Sydney Rowing Club

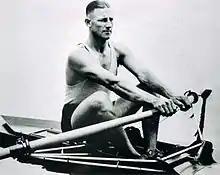
Bobby Pearce at the 1928 Amsterdam Olympics

For eight successive years from 1880 to 1888 the SRC won the New South Wales Rowing Association's premiership pennant, a run that wouldn't be matched until 1929 by the Mosman Rowing Club. The Association's premiership was again won continuously from 1903/04 to 1908/09 and when a junior pennant was introduced in 1908/09 that was won too.